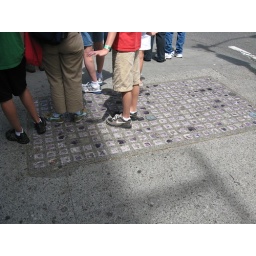
sidewalk skylight above ground